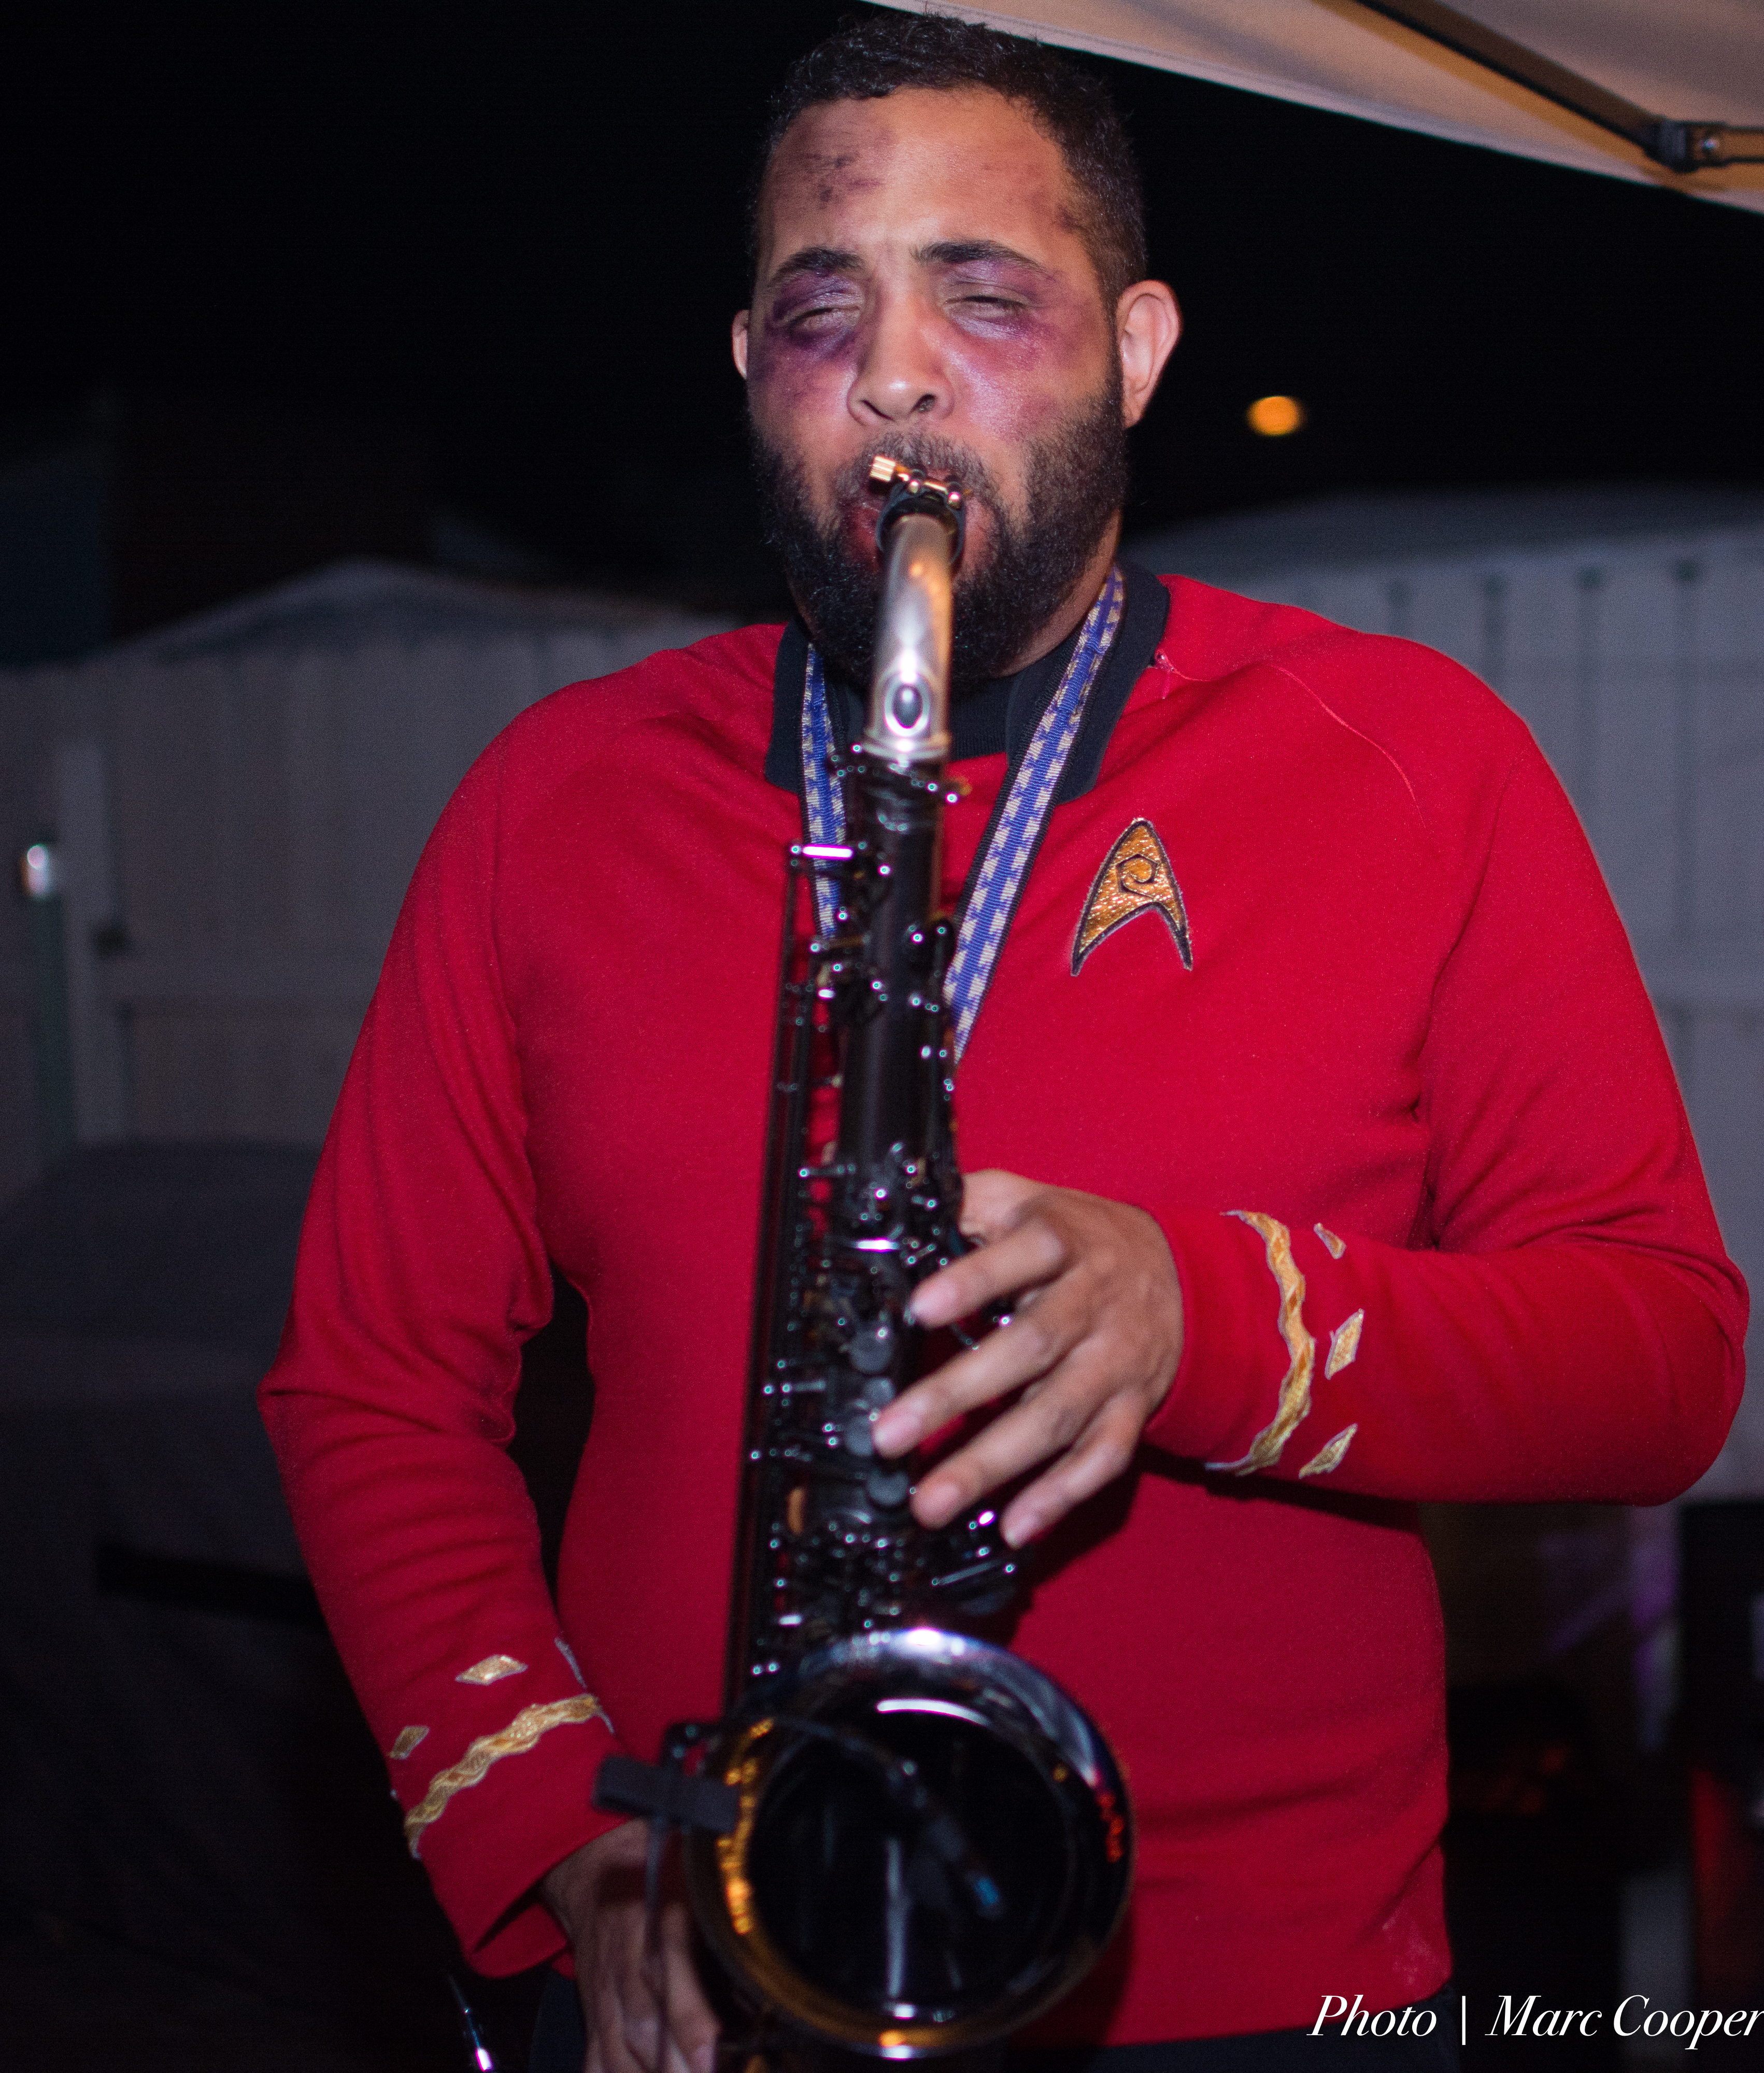
music, guitar, concert, musician, musical instrument, saxophone, jazz, performance, bassist, singing, guitarist, andrecotman, entertainment, singer songwriter, string instrument